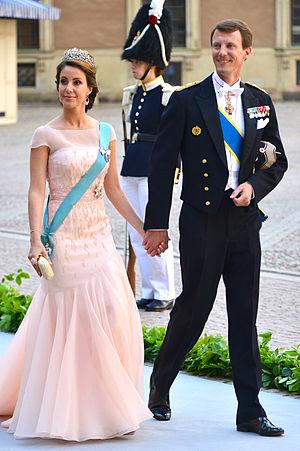
Le prince Joachim et la princesse Marie de Danemark sur le chemin de l'église du château au palais royal à Stockholm avant le mariage entre la princesse Madeleine et Christopher O'Neill 8 Juin 2013.Español: Príncipe Joachim y la princesa Marie de Dinamarca en el camino a la iglesia del castillo en el Palacio Real de Estocolmo antes de la boda entre la princesa Magdalena y Christopher O'Neill 08 de junio 2013.